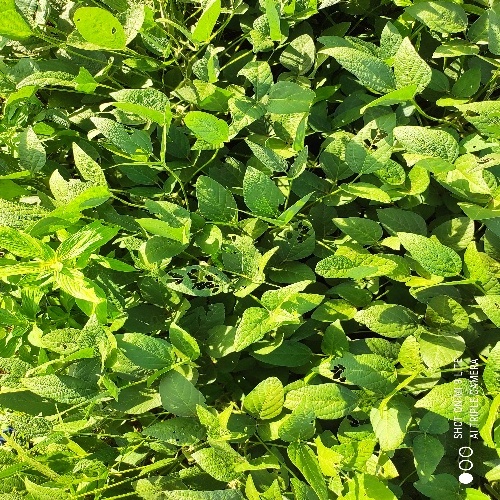
Label: Caterpillar